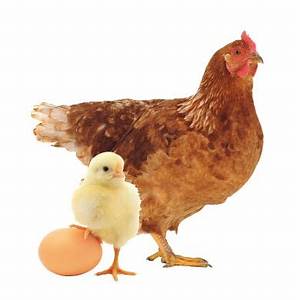
Label: chicken